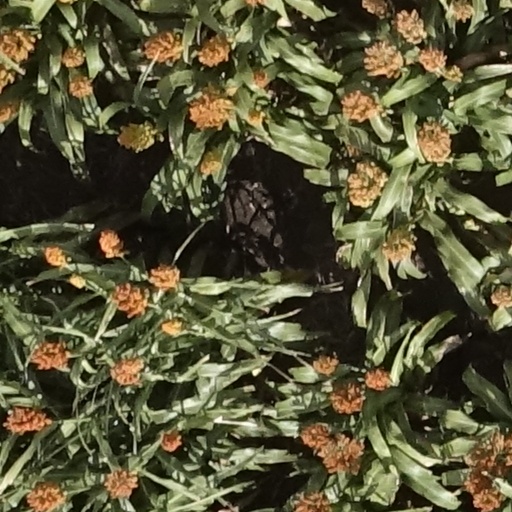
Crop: sorghum